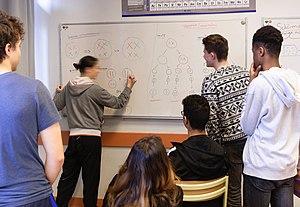
Une élève explique une notion de cours à ses camarades sur l'un des tableaux de la salle de classe.
L'École mutuelle est le nom générique donné à la méthode d'enseignement qui se développa en France dès 1747, puis en Grande-Bretagne vers 1795, aussi connu sous le nom d'enseignement mutuel. Ce modèle se diffusa au début du XIXᵉ en Europe : en Grande-Bretagne, en Italie, en Espagne et en France à partir de 1815. Les principes de l'enseignement mutuel sont anciens, l'explorateur et écrivain italien Pietro della Valle faisait état, dès 1618, d'enfants qui s'enseignaient mutuellement une leçon en écrivant sur le sable d'une plage en Inde.